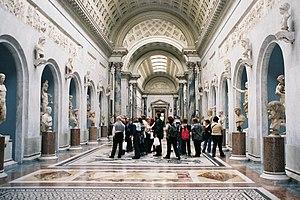
Le musée Chiaramonti de Rome fait partie des musées du Vatican. Il se trouve dans la galerie qui relie le palais du Belvédère à l'ensemble des palais du Vatican. Il porte le nom de famille, Chiaramonti, du pape Pie VII, qui le fonde en 1807. Le Pape en confie l'organisation au sculpteur Antonio Canova, et il comprend trois galeries, de très grande dimensions :